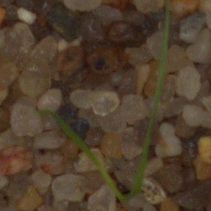
Label: loose_silkybent